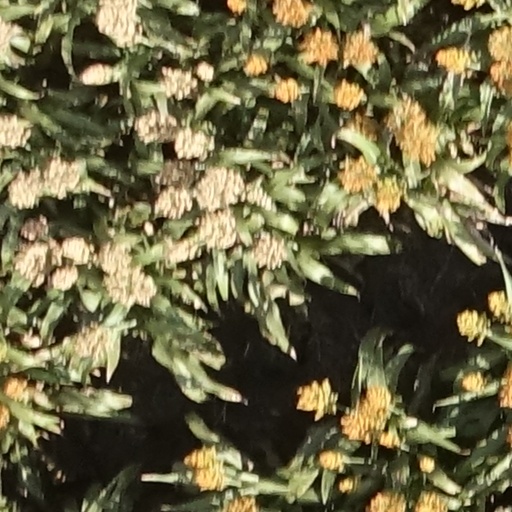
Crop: sorghum